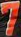
Number: 7